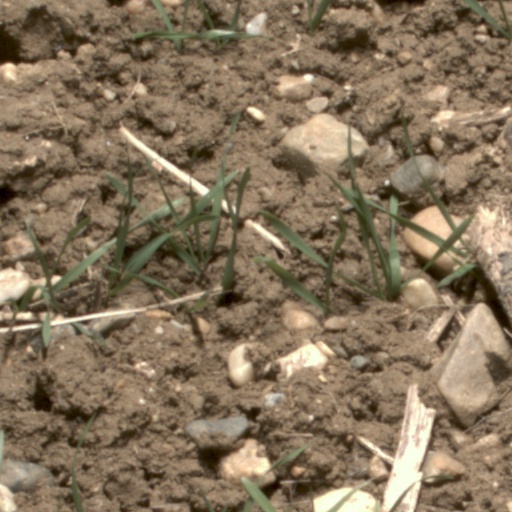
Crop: wheat